John Muir Wood

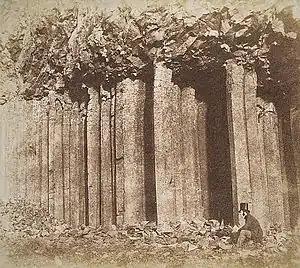
Landscape photograph by John Muir Wood

John Muir Wood, (31 July 1805–25 June 1892) was a Scottish musician, piano maker, music publisher and an early amateur photographer.